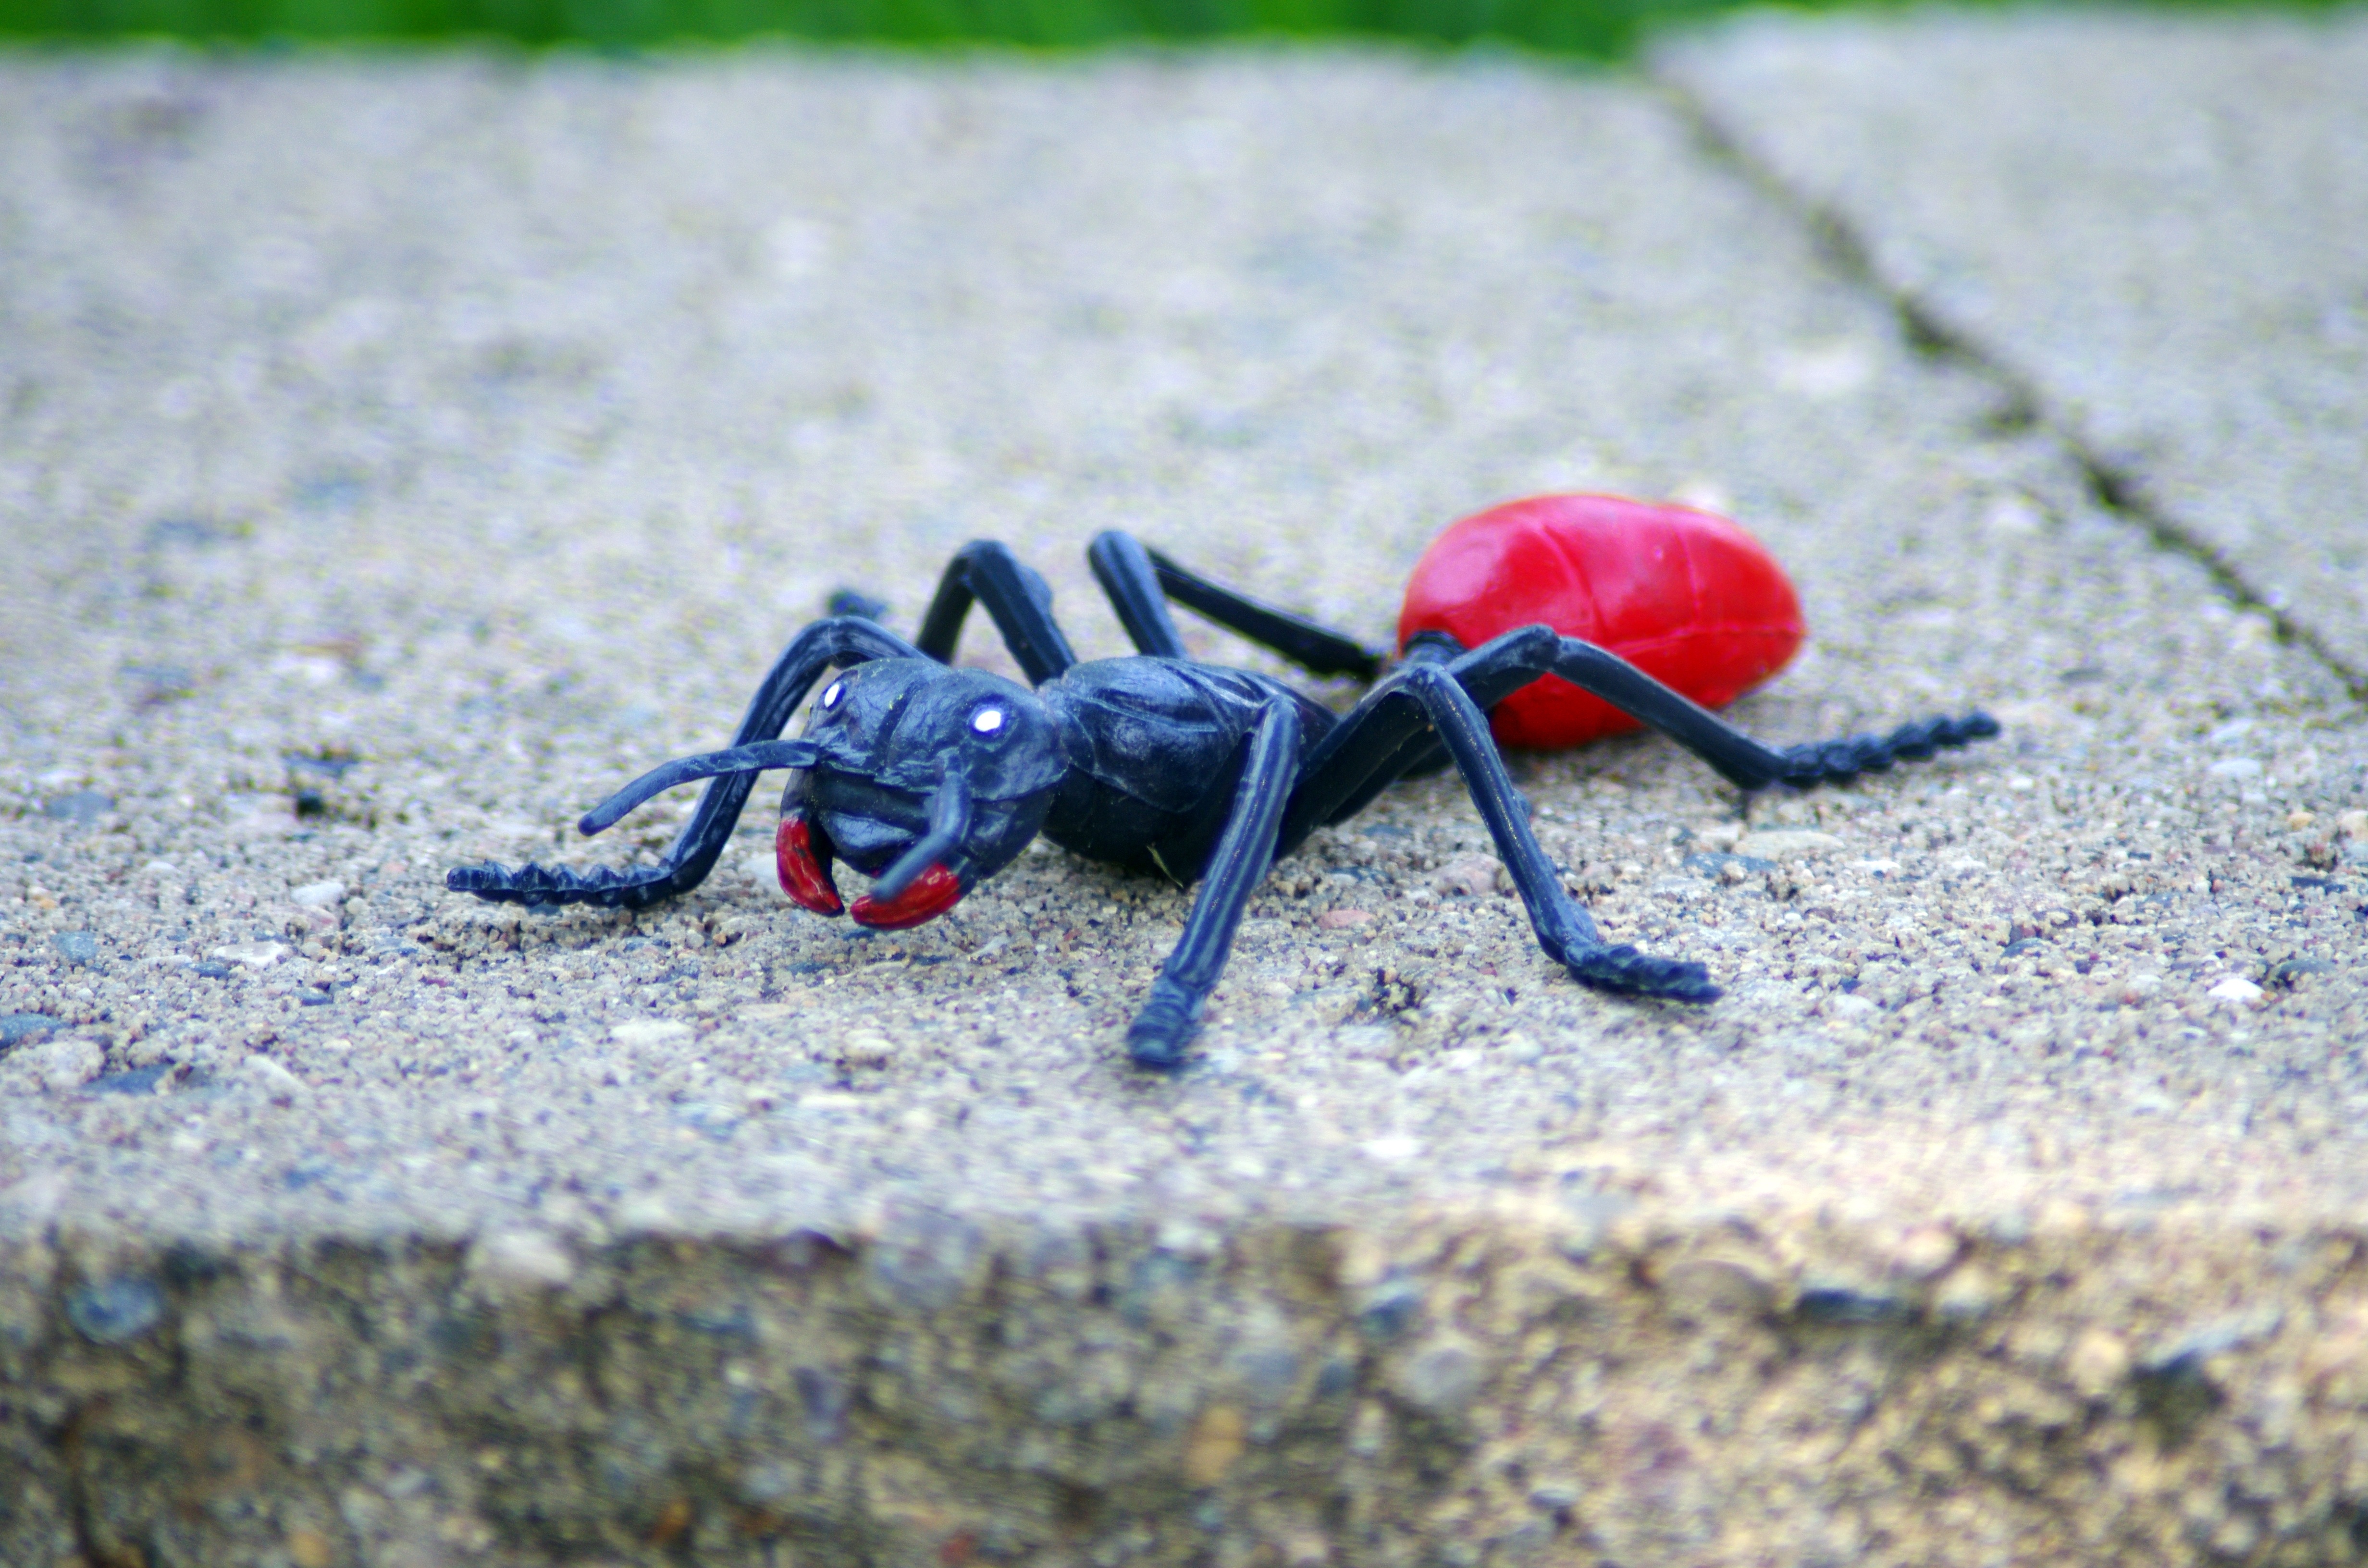
nature, photography, cute, summer, red, insect, bug, toy, fauna, invertebrate, close up, funny, icon, ant, macro photography, arthropod, membrane winged insect